Lyndon B. Johnson

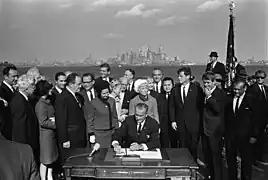
President Johnson signs the Immigration and Nationality Act of 1965 as U.S. Senators Edward Kennedy and Robert F. Kennedy, and others look on.

By early 1964, Johnson had begun to use the name "Great Society" to describe his domestic program. Johnson's Great Society program encompassed movements of urban renewal, modern transportation, clean environment, anti-poverty, healthcare reform, crime control, and educational reform. To ensure the passage of his programs, Johnson placed an unprecedented emphasis on relations with Congress.